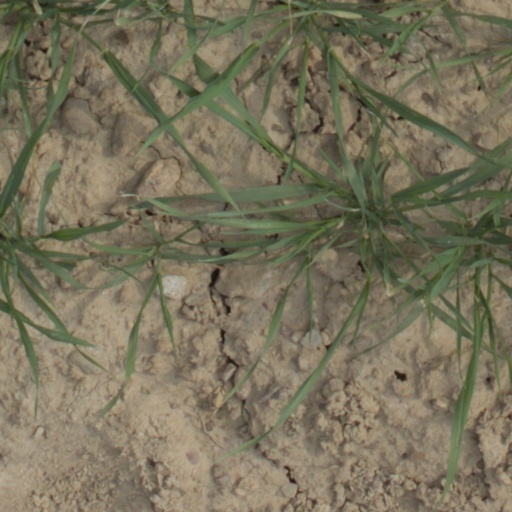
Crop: wheat